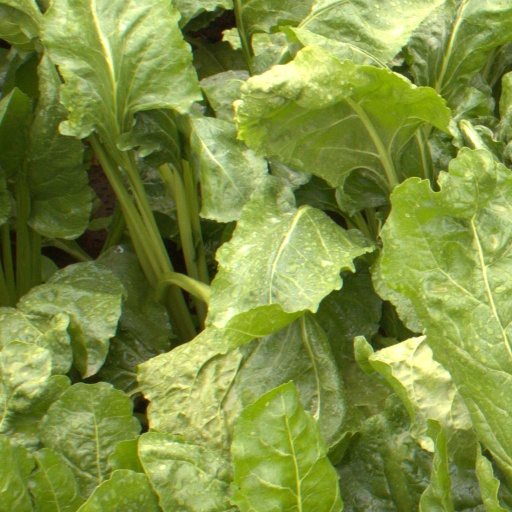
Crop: sugar beet